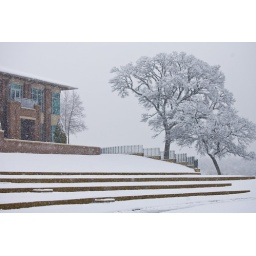
Snow blankets the grass and trees behind Keller Town Hall on Thursday, Feb. 11, 2010, in Keller, Texas.